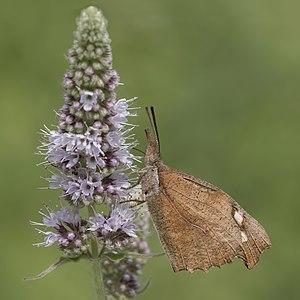
L’Échancré est une espèce d'insectes lépidoptères qui appartient à la famille des Nymphalidae. C'est la seule espèce de la sous-famille des Libytheinae à être présente en Europe.